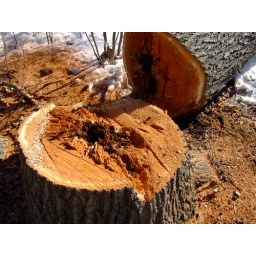
This tree is making its way into our wood shed. It is still standing in the photo to the right ...